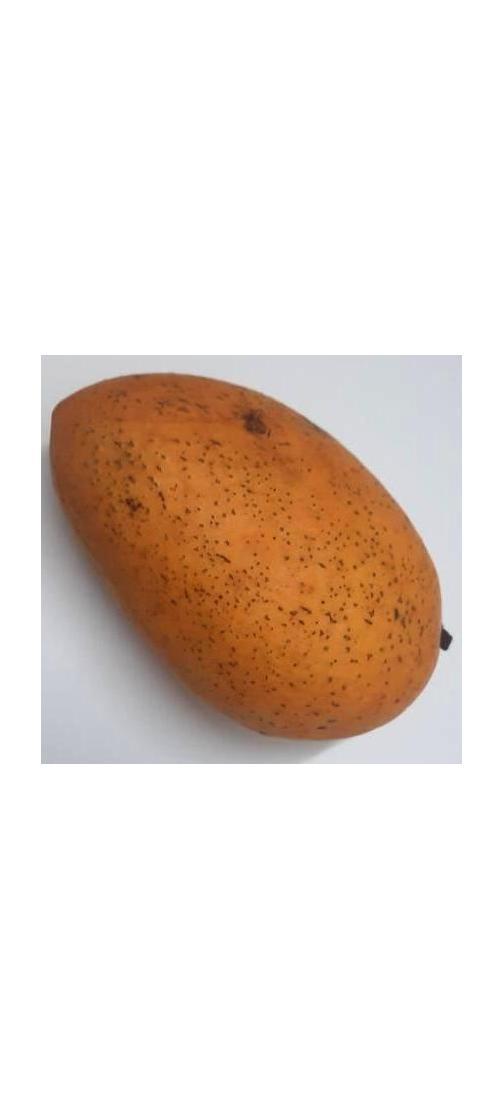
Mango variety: Ashshina Classic